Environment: real
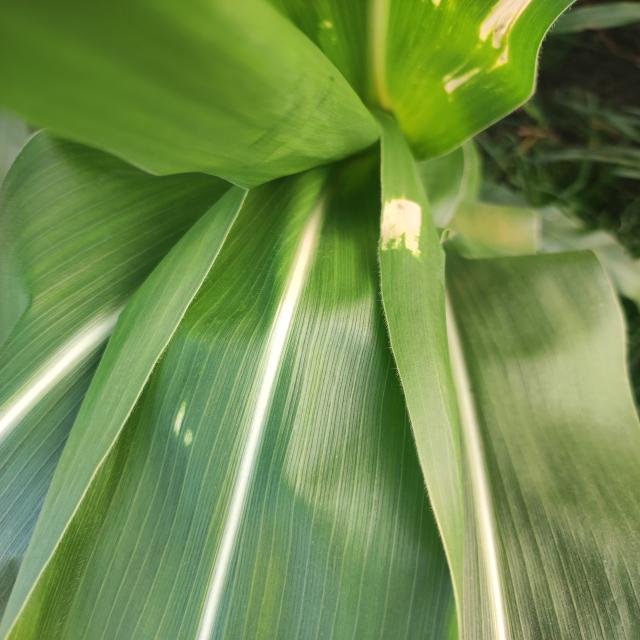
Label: northern_corn_leaf_blight